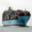
Label: ship